Pete the Pup

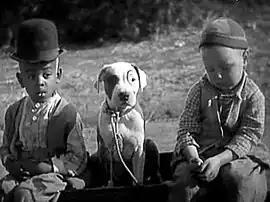
Pete the Pup with Matthew Beard and Bobby Hutchins in the 1930 comedy film "School's Out"

Pete the Pup (September 9, 1929 – January 28, 1946), also called the Mississippi Man Mauler, was an American dog actor known to portray "Pete, the dog with the ring around his eye" in Hal Roach's "Our Gang" comedies series (later known as "The Little Rascals") during the 1930s. He was well known for having a circled eye added by Hollywood make-up artist Max Factor.